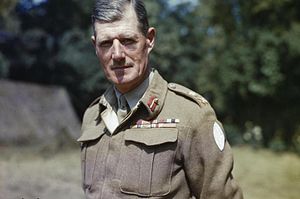
John Crocker
Crocker i Frankrig, august 1944 som leder af 1. Korps
General Sir John Tredinnick Crocker GCB, KBE, DSO, MC var en britisk officer og korpschef under 2. Verdenskrig.